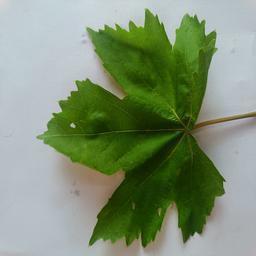
Label: Healthy Leaves